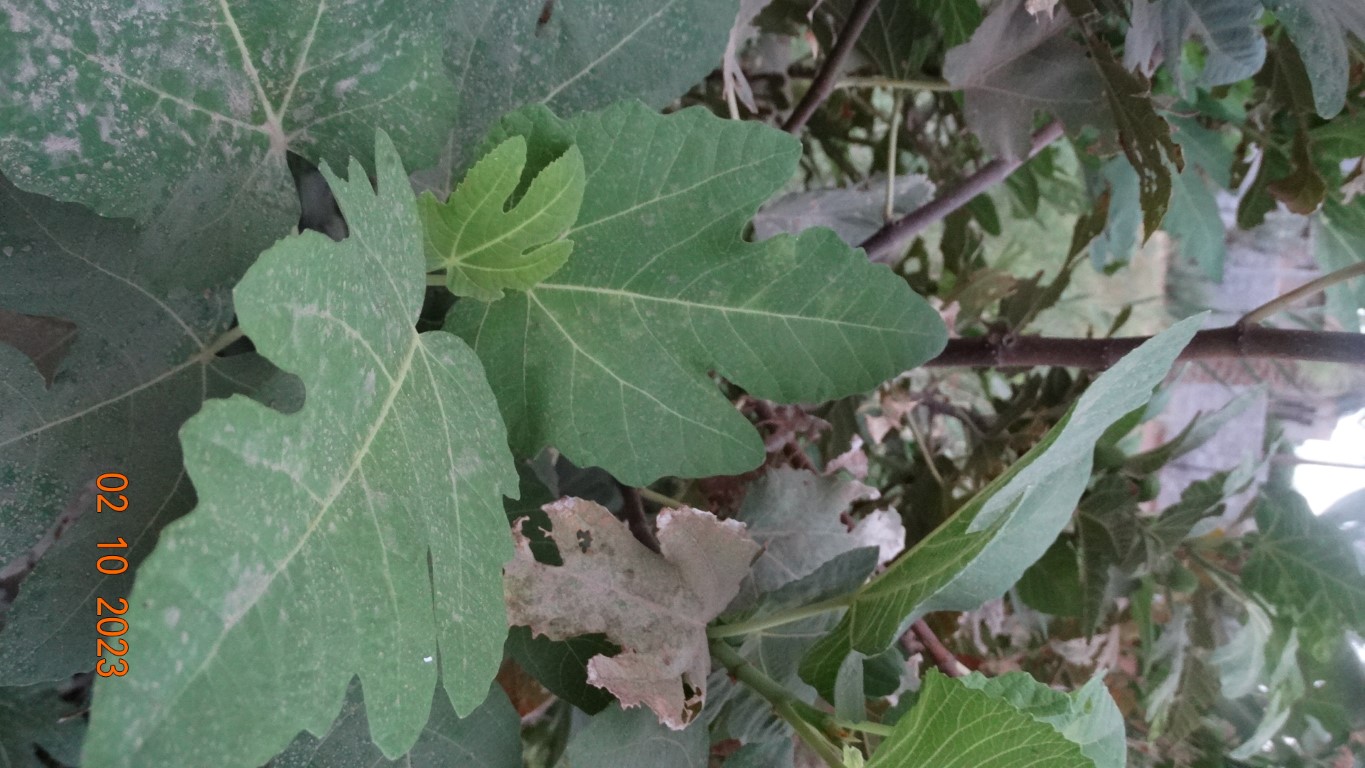
Label: healthy